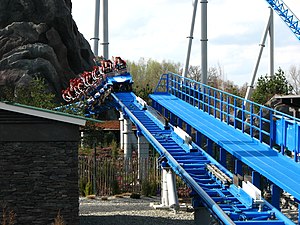
Europa-Park
Blue Fire Megacoaster, Europa-Park
Europa-Park er den største forlystelsespark i Tyskland og det næstmest populære forlystelsesparkresort i Europa. Europa-Park er beliggende i byen Rust i Sydvesttyskland mellem Freiburg og Strasbourg i Frankrig. Parken er sommeråben fra marts indtil begyndelsen af november og fra slutningen af november til den anden uge i januar.